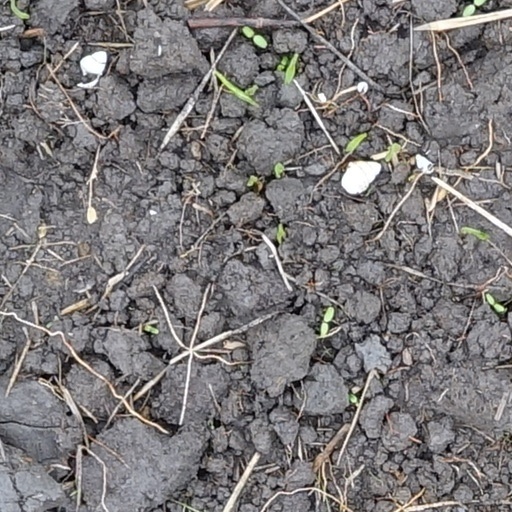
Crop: wheat